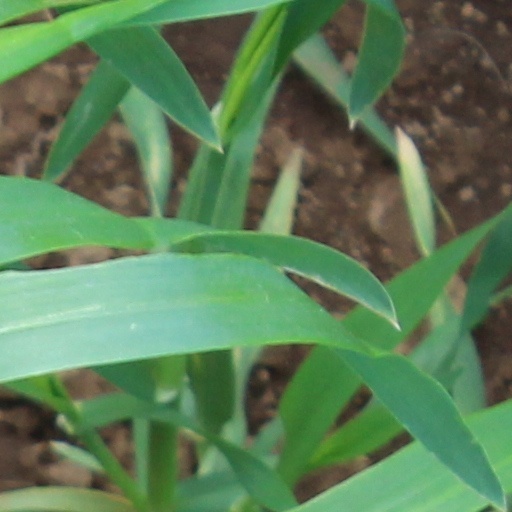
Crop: wheat